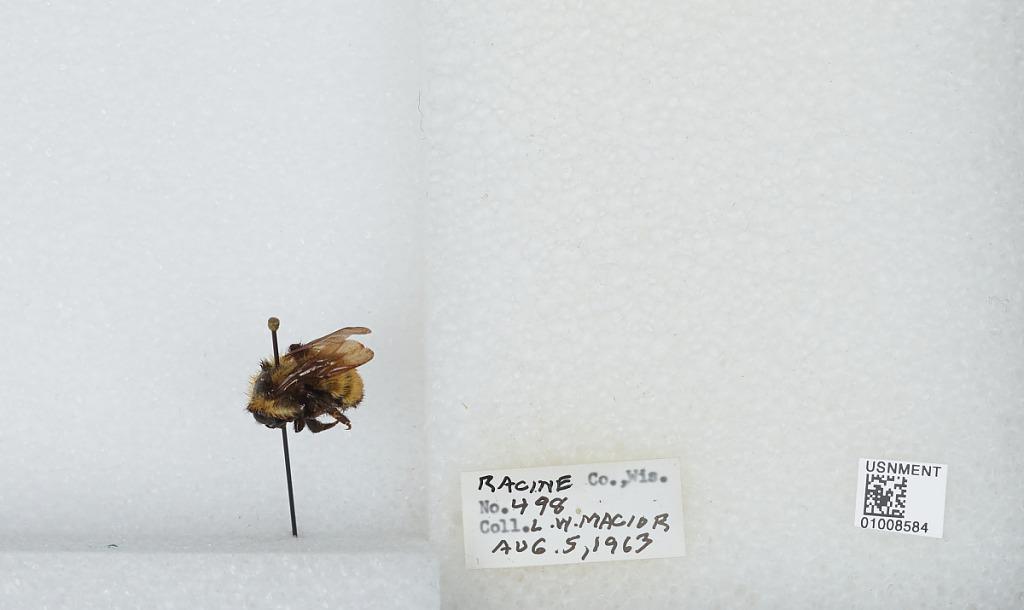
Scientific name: Bombus (Fervidobombus) fervidus fervidus (Fabricius)
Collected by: L. Macior
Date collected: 1963-8-5
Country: United States
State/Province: Wisconsin
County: Racine
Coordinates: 42.78, -87.76